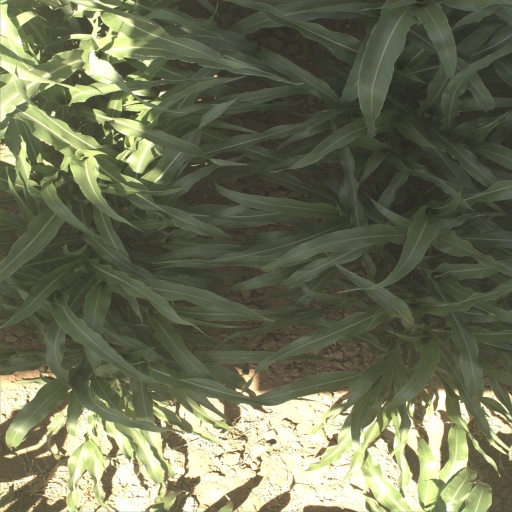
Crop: sorghum